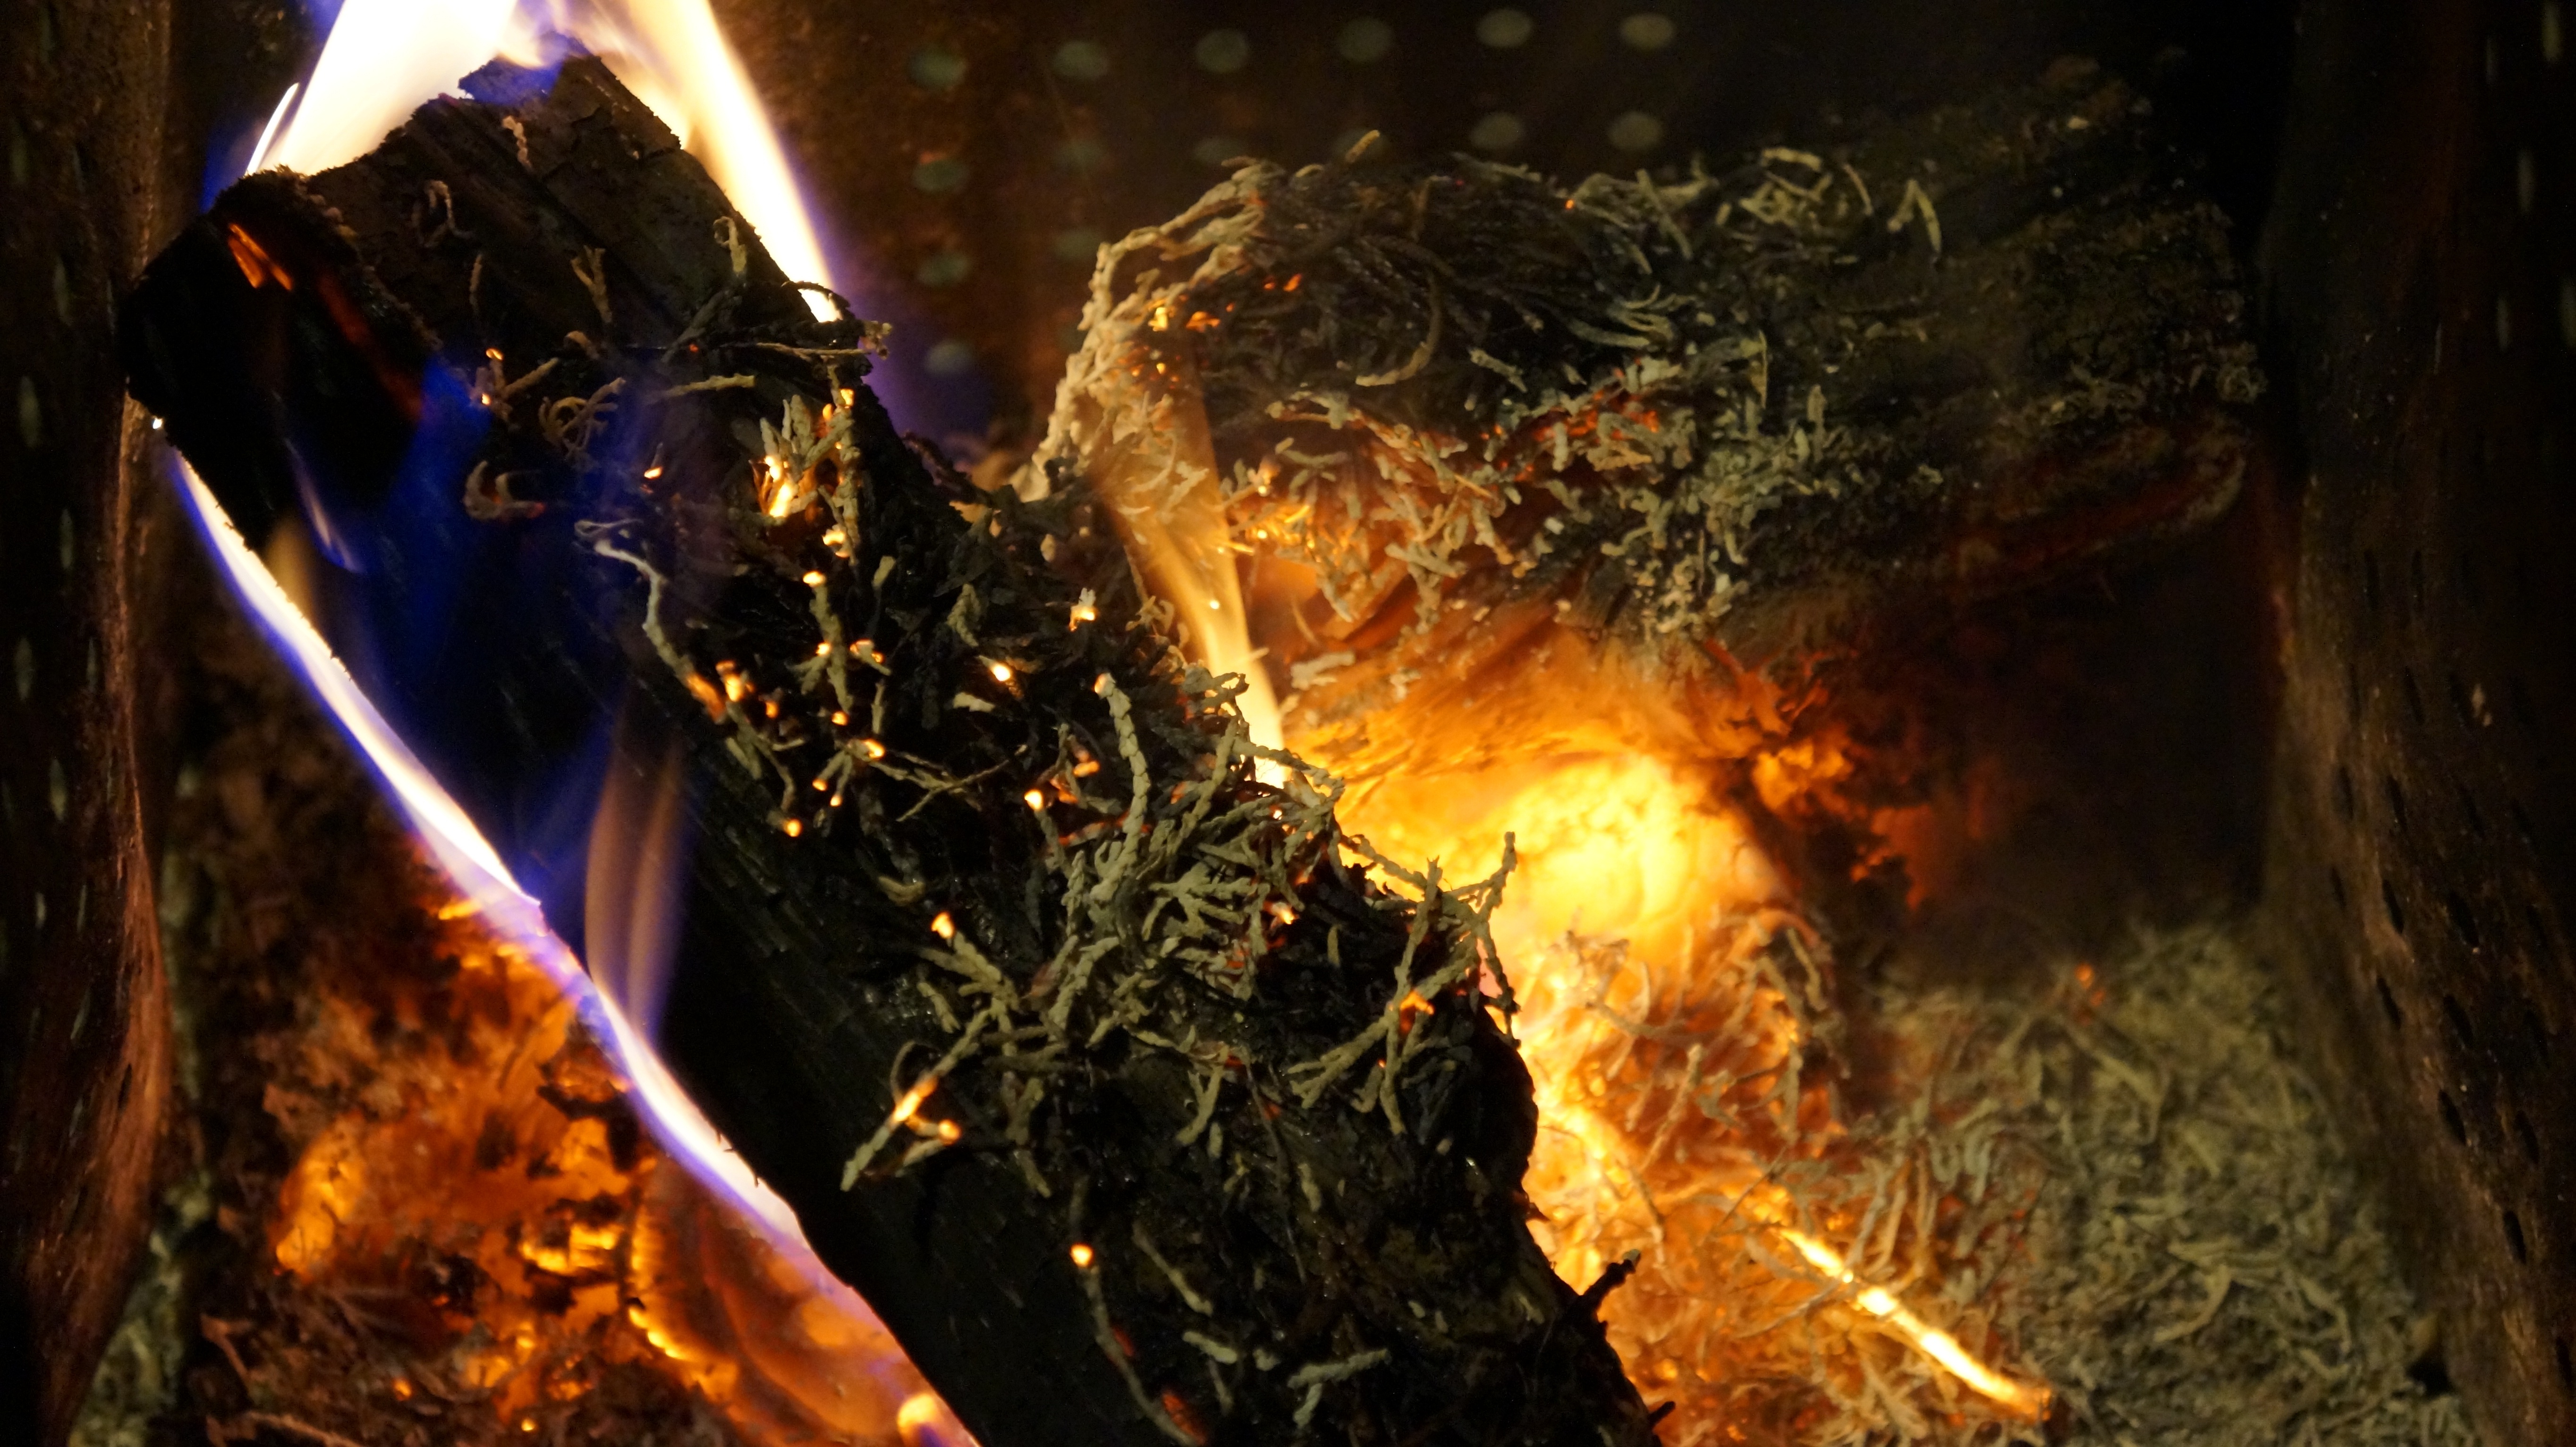
wood, flame, fire, darkness, yellow, campfire, bonfire, heat, explosion, burn, brand, screenshot, wood fire, geological phenomenon